Enver Pasha

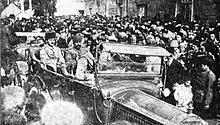
Enver Pasha in Batumi in 1918

Faced with defeat, the Sultan dismissed Enver from his post as War Minister on 4 October 1918, while the rest of Talaat Pasha's government resigned on 14 October 1918. On 30 October 1918, the Ottoman Empire capitulated by signing the Armistice of Mudros. 1-2 November 1918, he escaped to Odessa by boarding a German submarine from Arnavutköy with seven other leaders of the CUP. In exile they hoped to continue agitating against the Allies from abroad in the conflict which came to be known as the Turkish War of Independence.